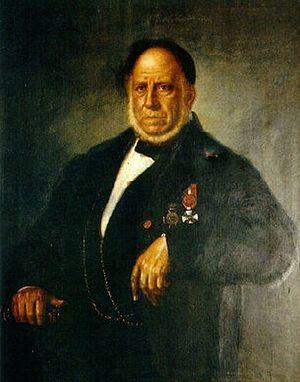
Antonino Bonaccorsi également appelé il Chiaro, né en juin 1826 à Acireale en Sicile et mort en 1897, est un peintre italien.
La Bibliothèque et pinacothèque Zelantea est une bibliothèque patrimoniale et un musée à Acireale, dans la province de Catane en Sicile. Elle est installée dans un palais néoclassique construit au début du xxᵉ siècle par l'architecte Mariano Panebianco.